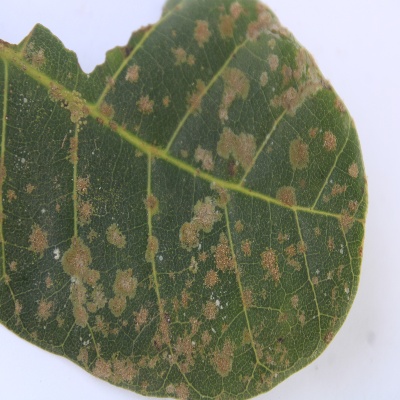
Crop: Cashew
Condition: red rust